Olympus Mountain running competitions

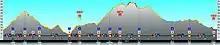
Olympus Mythical Trail running track

The Olympus Marathon, the Olympus Ultra and the Olympus Vertical take place on the last weekend of June. These events are supported by the Ministry of Economy, Development and Tourism, the prefecture of Pieria and the municipality of Dion-Olympos. In 2018, around 800 runners from 25 countries took part in the competition.